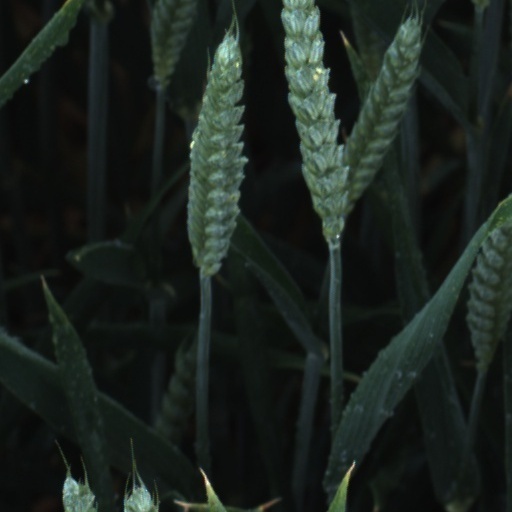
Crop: wheat